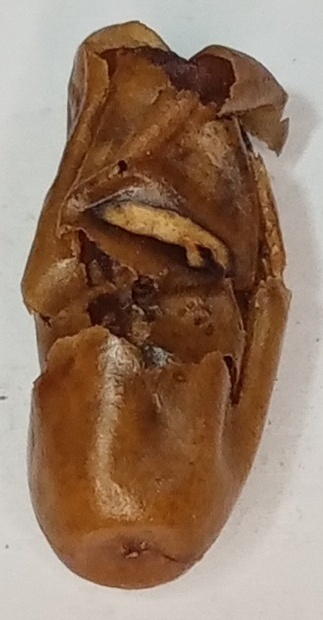
Variety: gajar
Size: small
Grade: grade-3